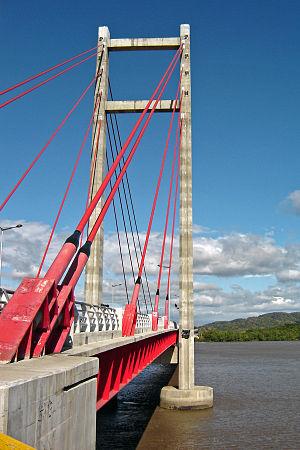
Cet article a pour vocation de présenter une liste de ponts remarquables du Costa Rica, tant par leurs caractéristiques dimensionnelles, que par leur intérêt architectural ou historique.